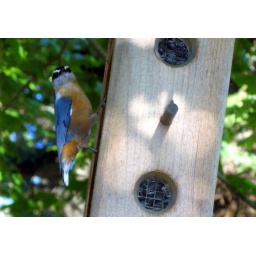
Brown's Cove by boat house